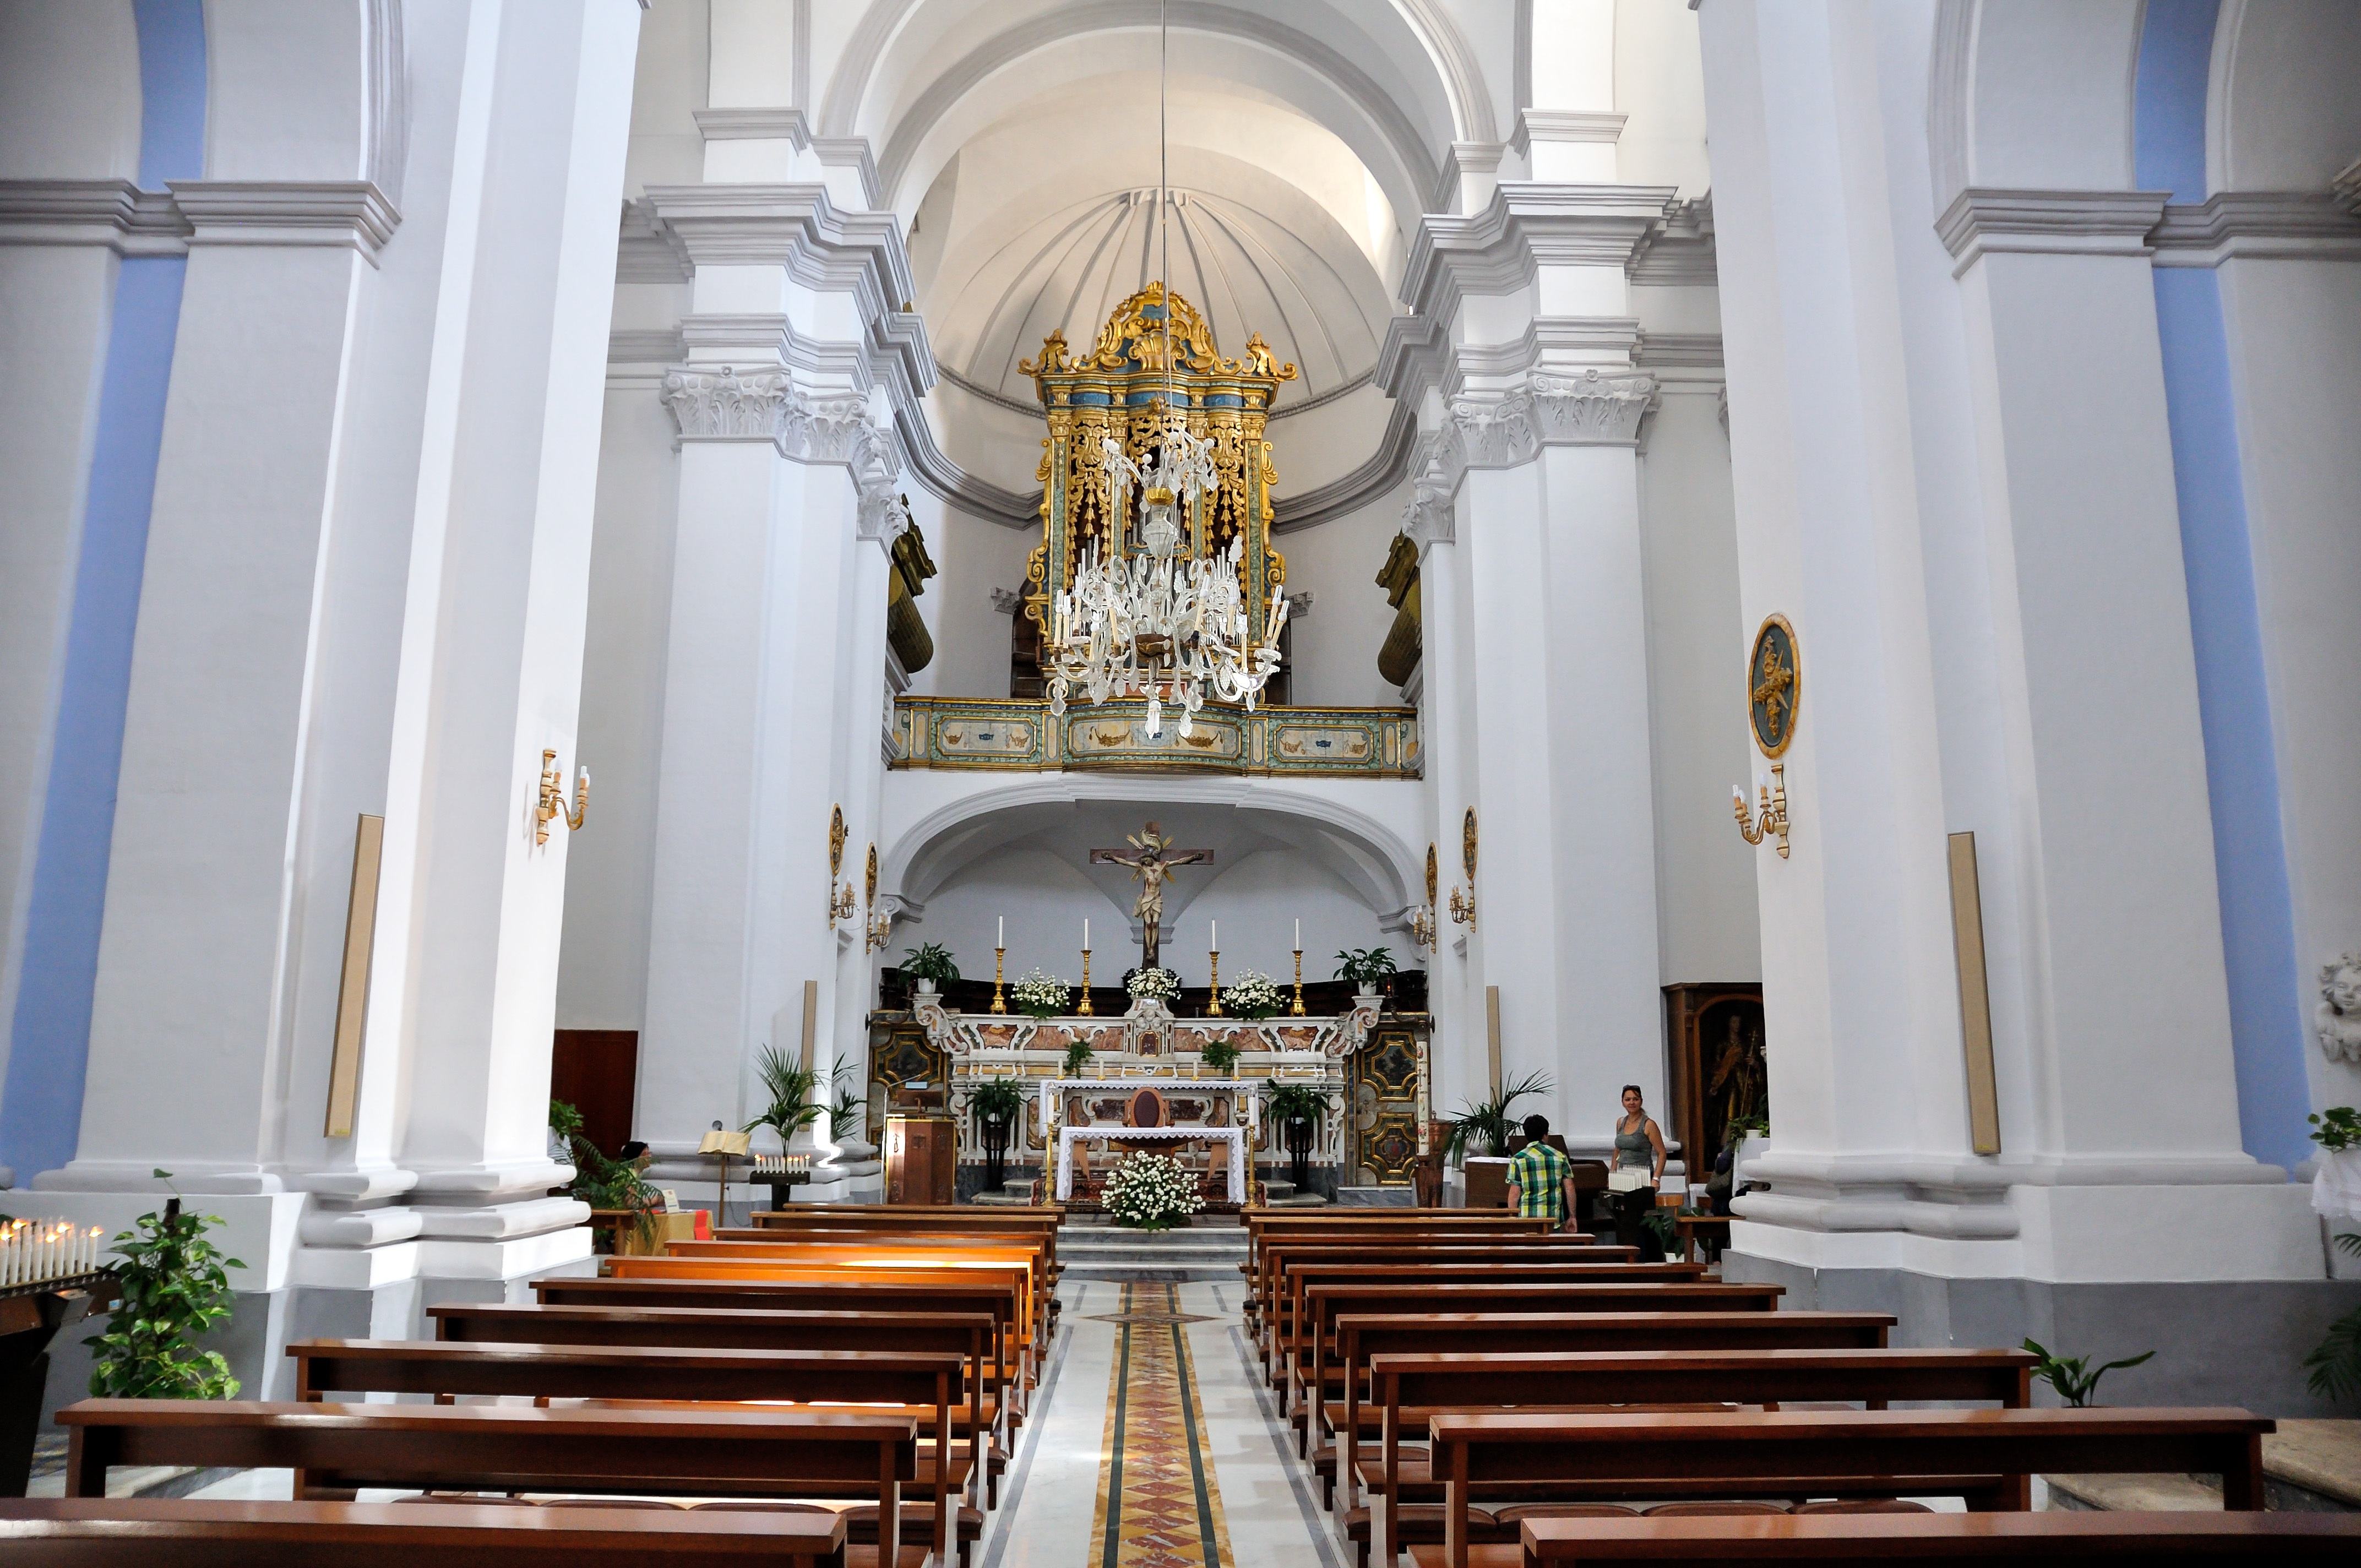
building, church, cathedral, chapel, place of worship, altar, matera, to the altar